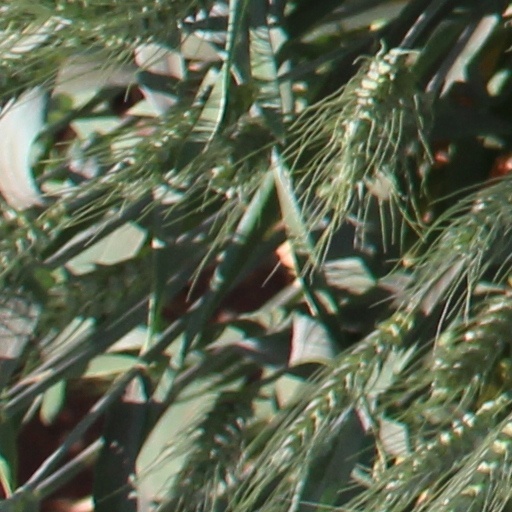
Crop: wheat